Nikola Lazarević

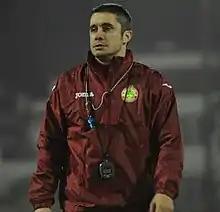
Nikola at pre-season in Antalya

Nikola Lazarević (born 29 January 1978) is a Serbian football coach, UEFA Pro Licence holder, and current Head Coach of Qizilqum.